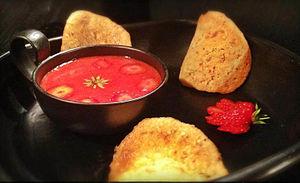
Soupe de fraises gariguettes de Nîmes
La cuisine cévenole et gardoise offre une très grande variété de mets issus de terroirs très différenciés.
La Fraise de Nîmes est une appellation de Fraise française. Elle bénéficie d'une appellation protégée par indication géographique protégée.